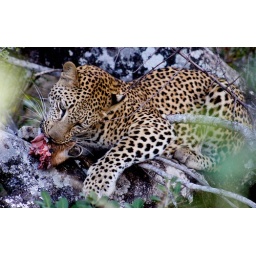
Leopard eating an impala in a tree